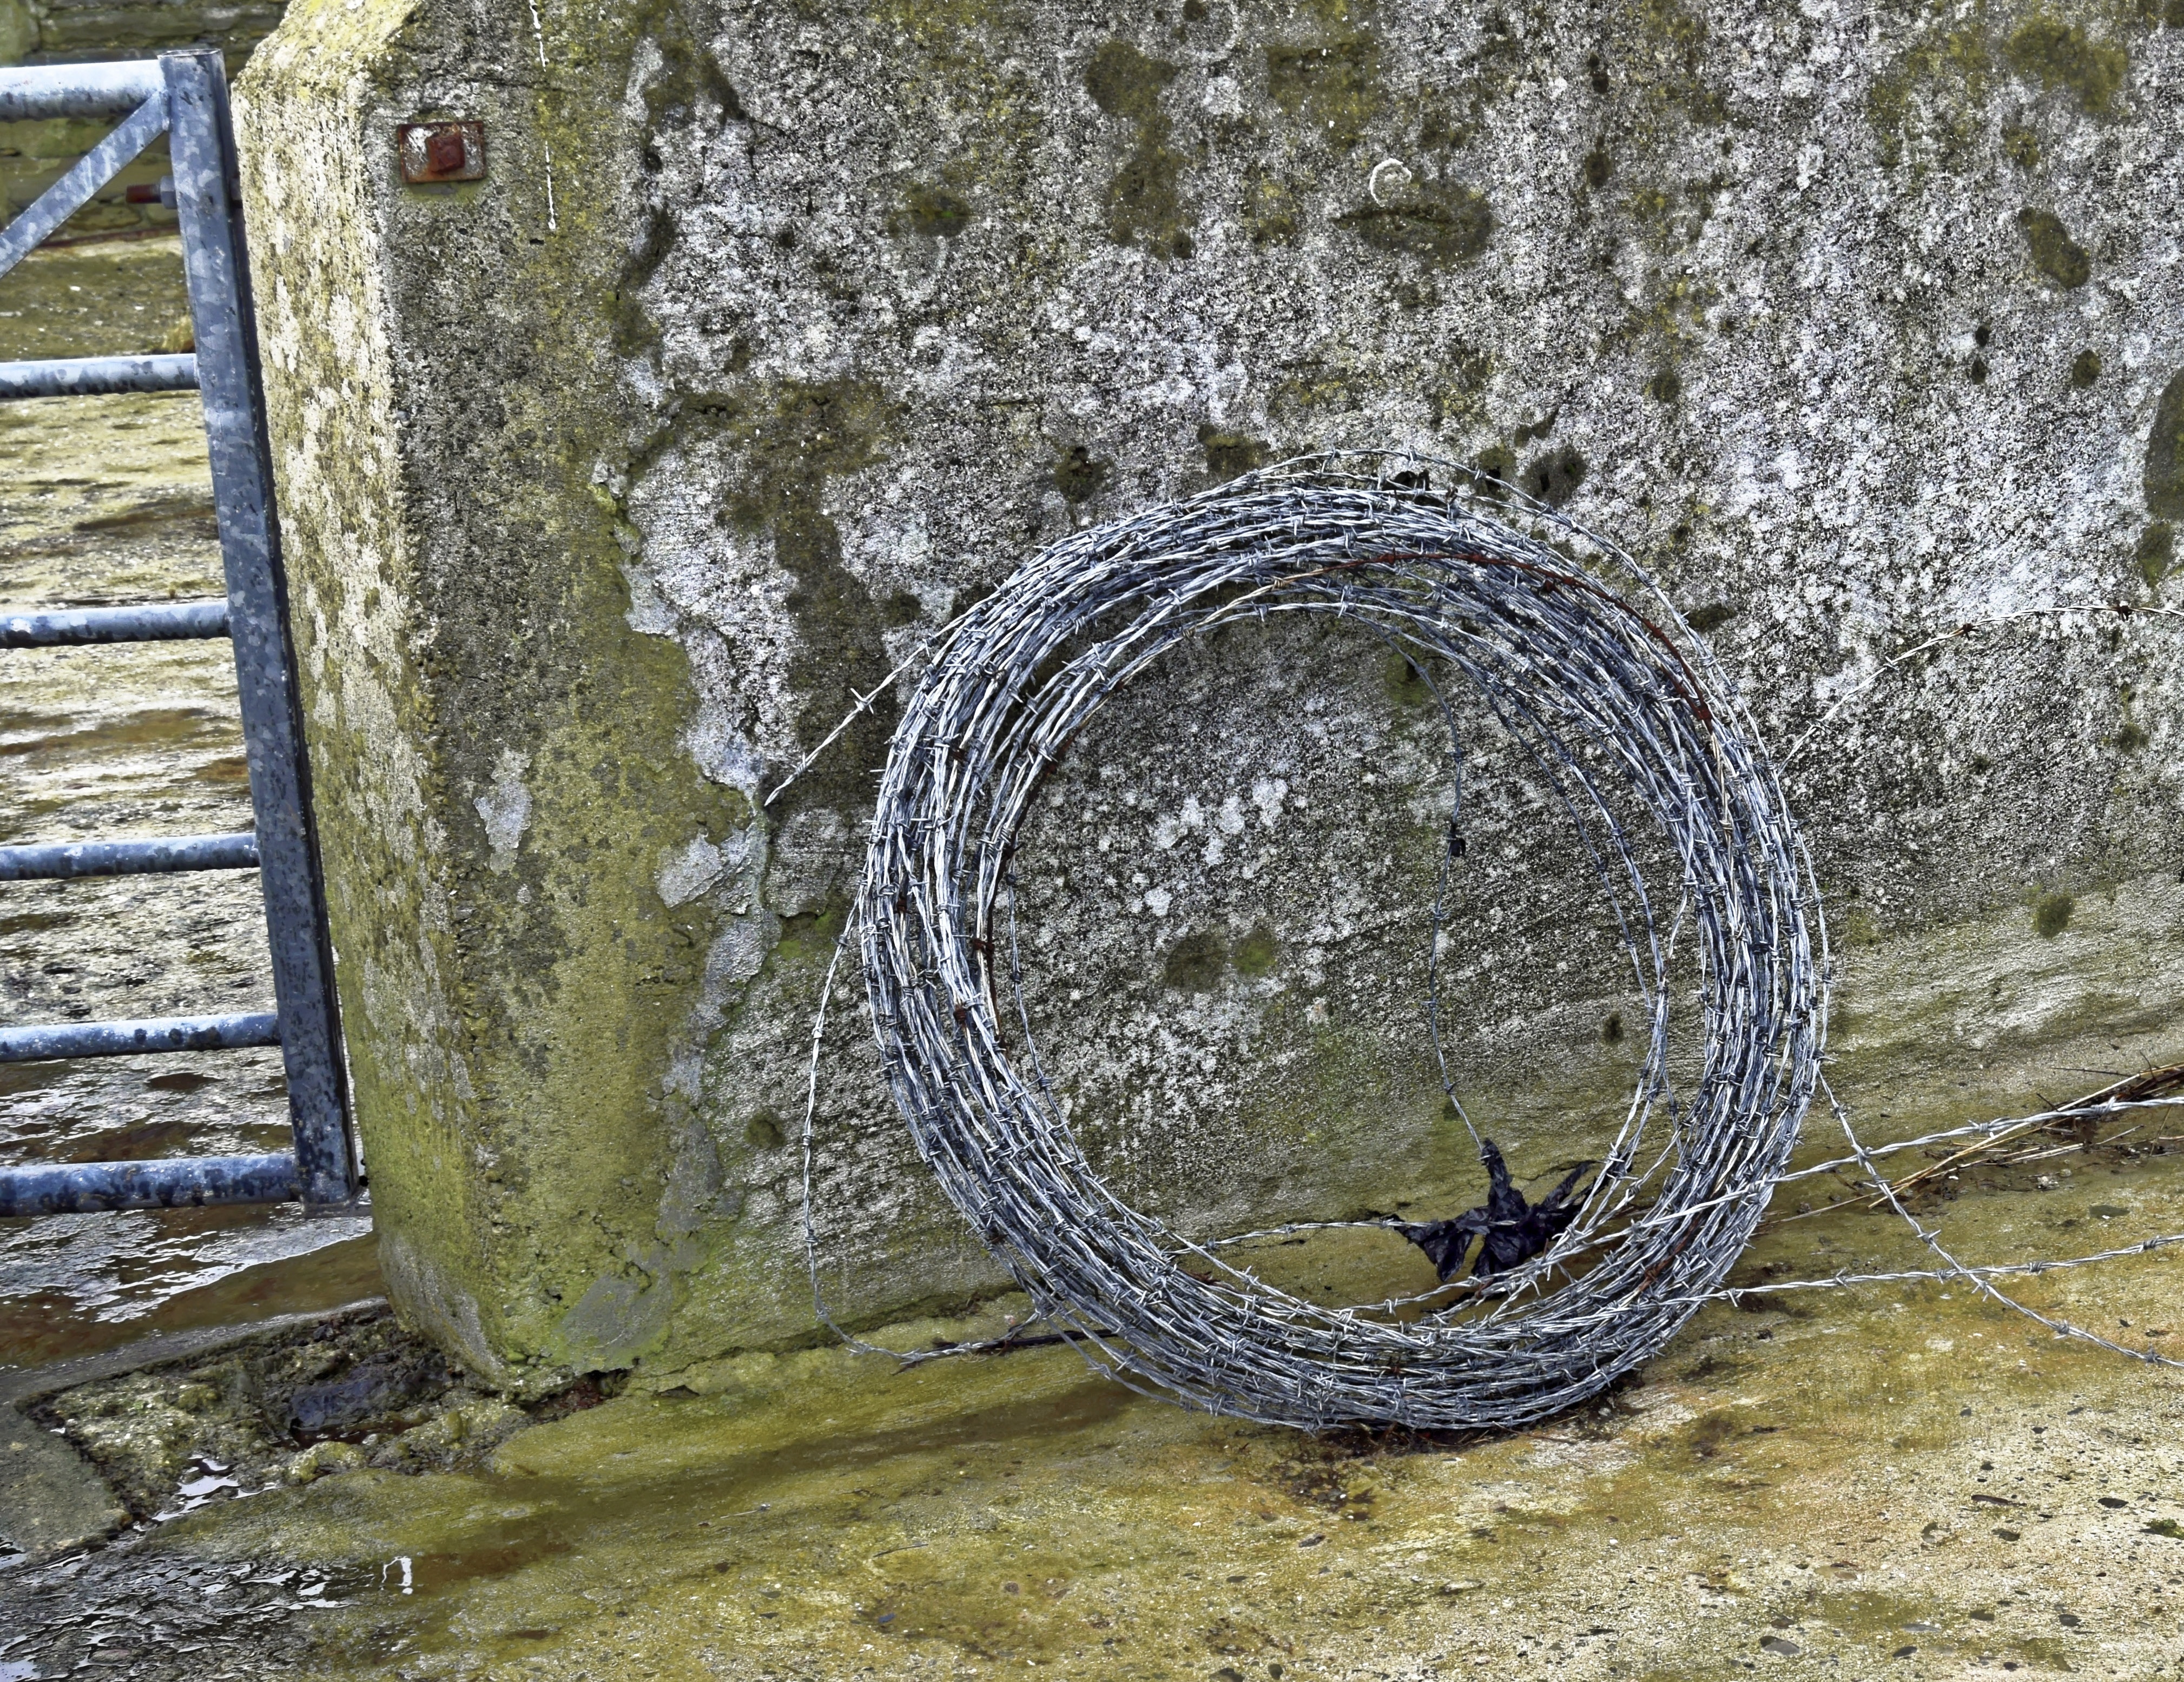
rock, fence, farm, countryside, country, wire, rural, farming, metal, security, sculpture, ruins, barbed, barb wire